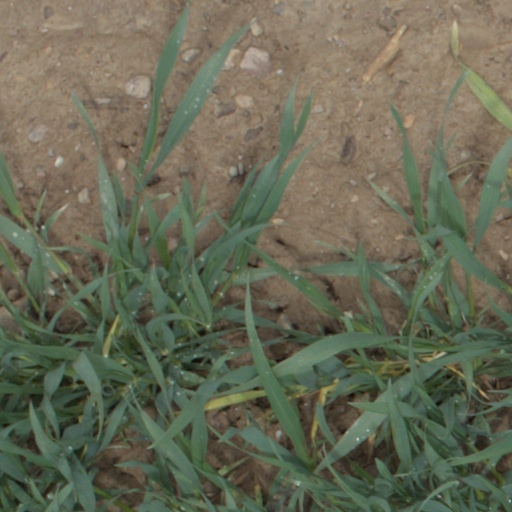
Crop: wheat